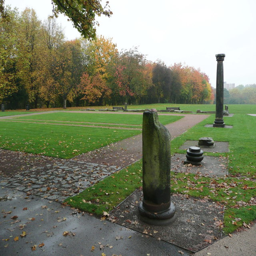
line of columns in the ruins